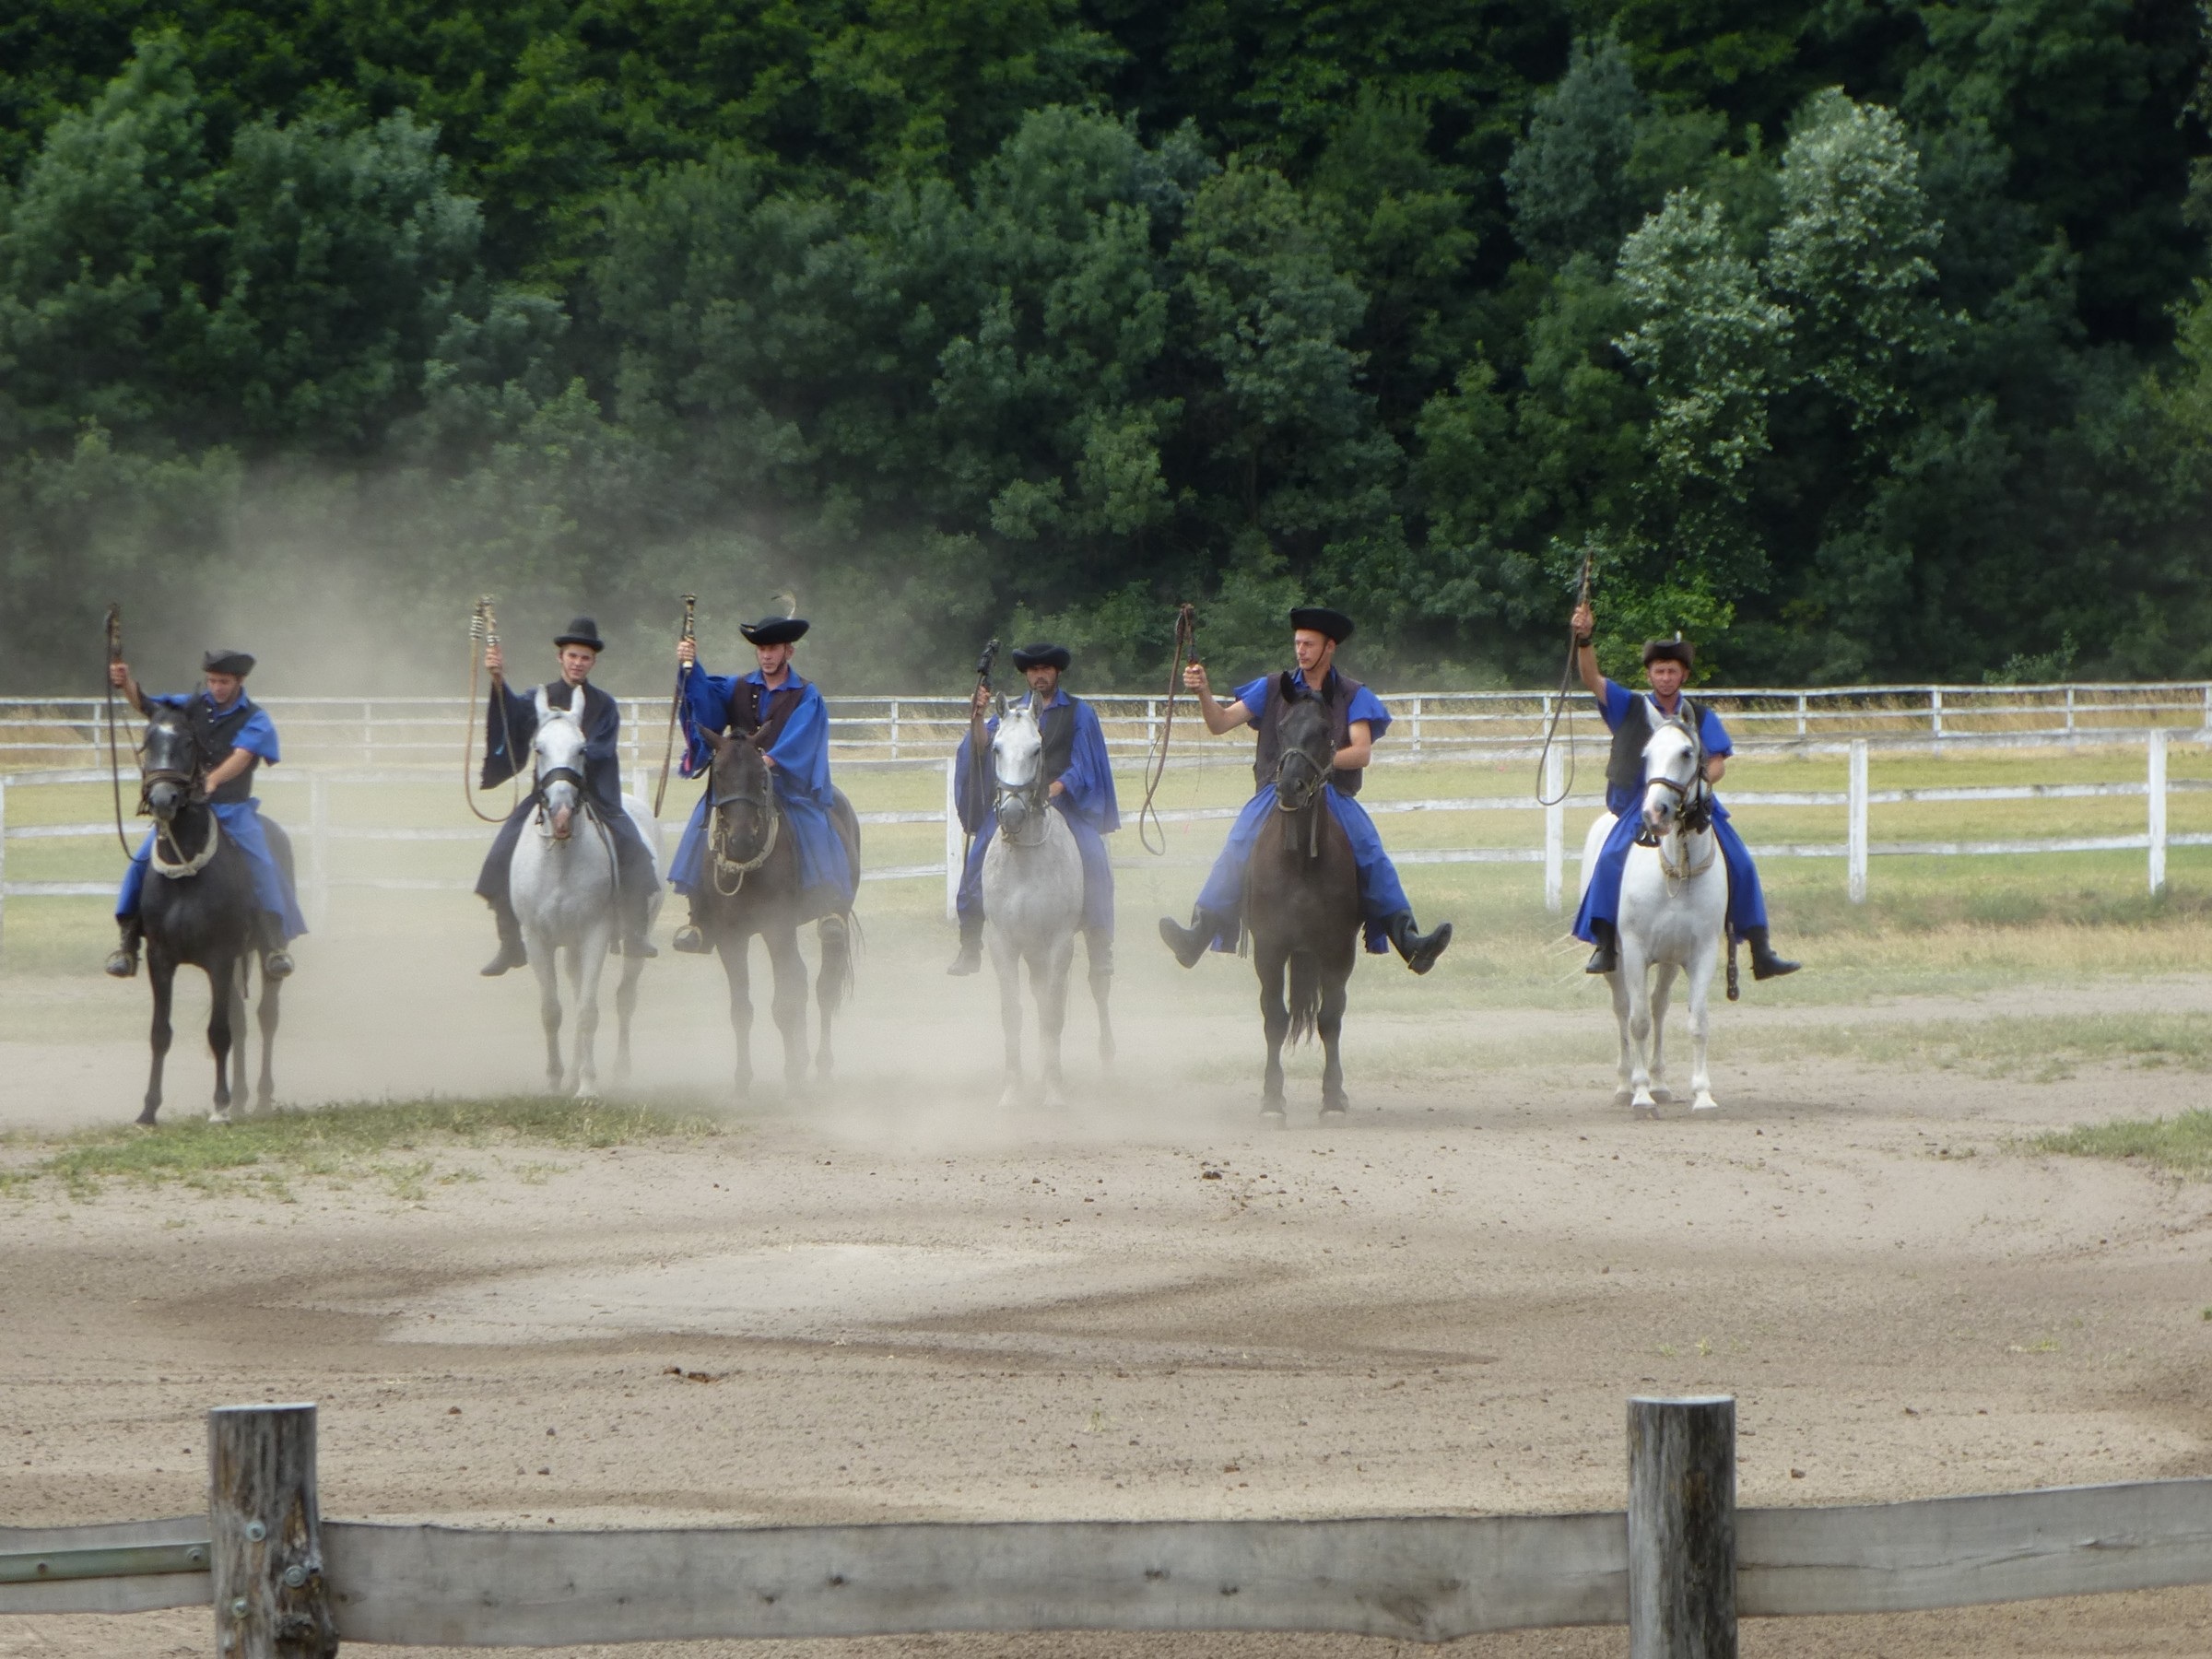
rural, horse, race, sports, racing, jockey, equestrianism, horse racing, pack animal, eventing, equestrian droves, art ride, horse like mammal, animal sports, english riding, equestrian sport